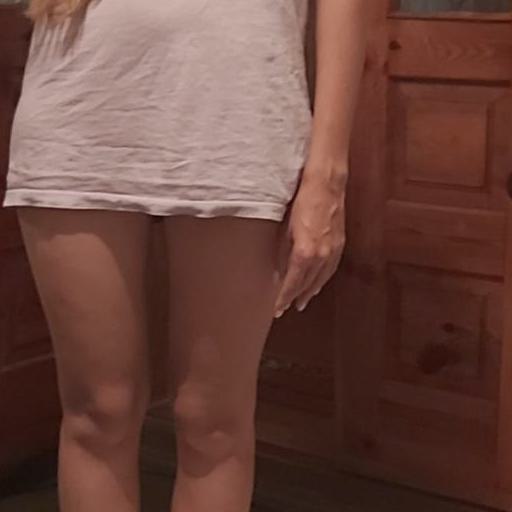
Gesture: no_gesture